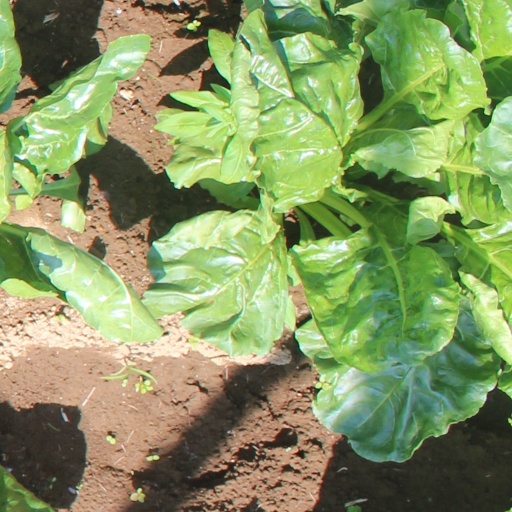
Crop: sugar beet